Tulare Lake

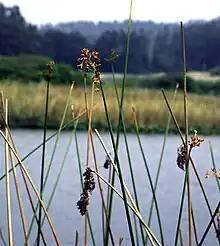
"Schoenoplectus acutus" at the Humboldt Bay National Wildlife Refuge. Tule reeds between in height covered the Tulare Lake archipelago.

Indigenous fauna of the Sand Ridge area include Buena Vista Lake shrew ("Sorex ornatus relictus"), southwestern pond turtle ("Actinemys pallida"), fulvous whistling duck ("Dendrocygna bicolor"), least bittern ("Ixobrychus exilis"), California red-legged frog ("Rana aurora draytonii"), giant garter snake ("Thamnophis gigas"), and the extinct thicktail chub ("Gila crassicauda").